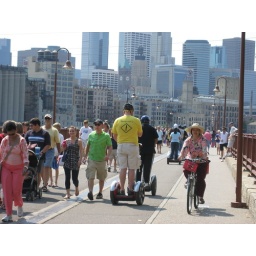
Another shot looking back at Minneapolis. That guy in the yellow shirt is riding a segue.